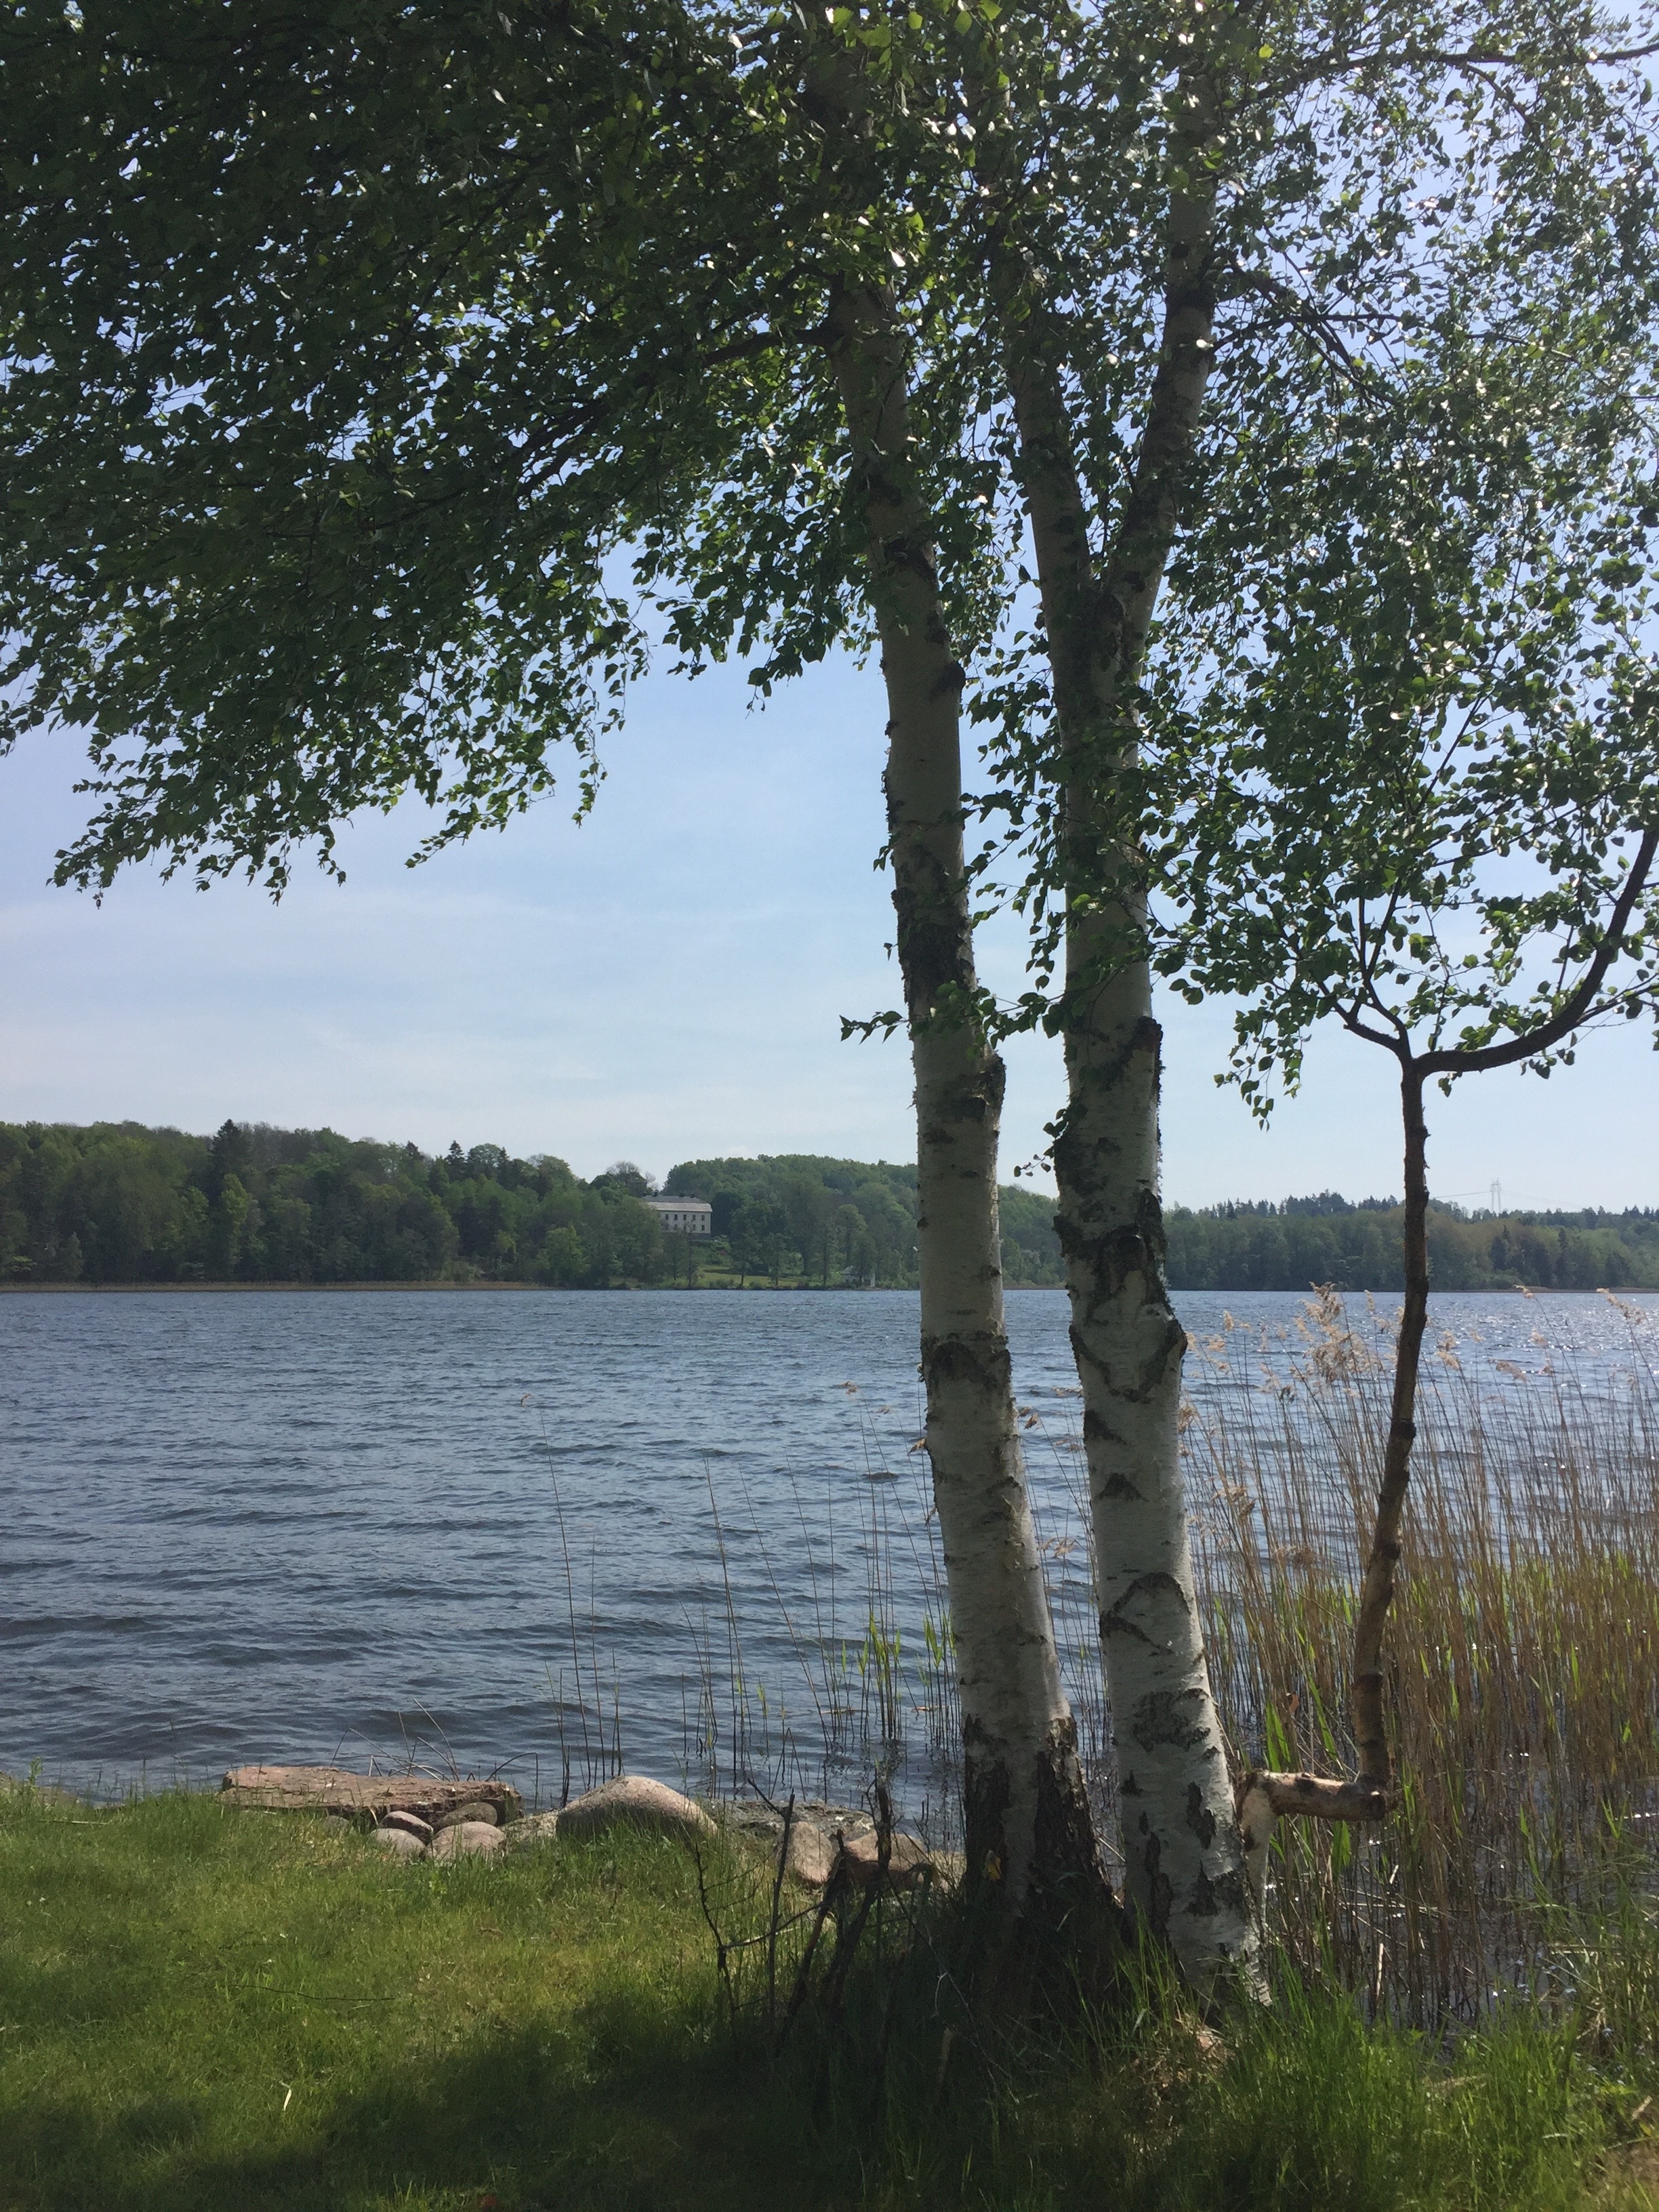
tree, water, nature, grass, plant, lake, river, summer, pond, green, birch, reservoir, waterway, body of water, sweden, wetland, habitat, himmel, sky blue, birch trees, woody plant